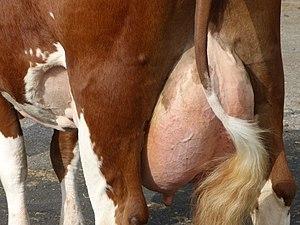
Pis d'une vache de race Pie Rouge des Plaines, au concours bovin Ohh la Vache 2017, Morbihan, France.
La pie rouge est une race bovine française à vocation mixte, lait et viande, originaire de la Bretagne.